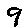
Label: 9